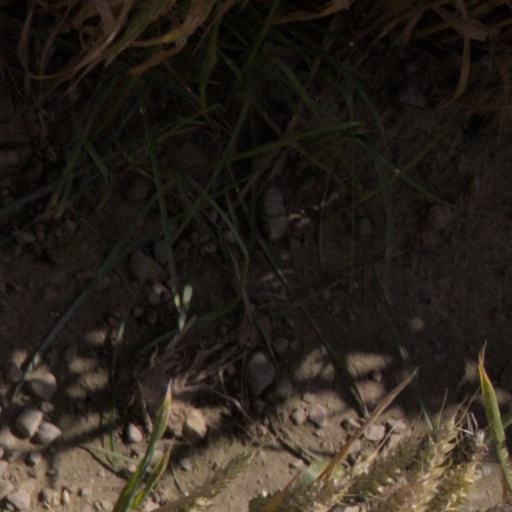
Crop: wheat